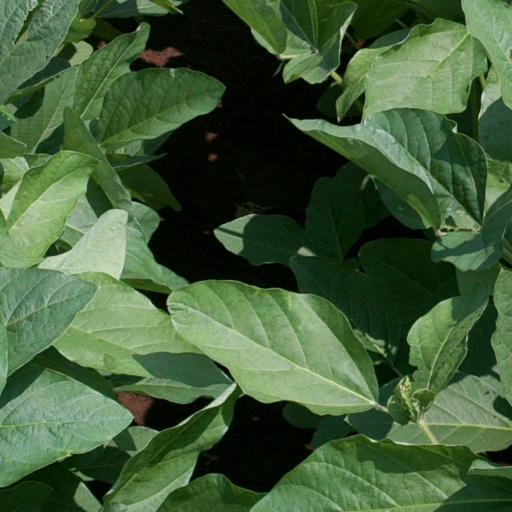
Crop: soybean